James W. Holsinger

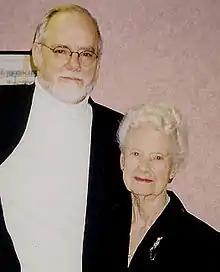
Holsinger with his mother

Holsinger was born in Kansas City, Kansas, to James W. Holsinger Sr. (1906–1994), an Army brigadier general, and Ruth Reitz Holsinger (b. 1909).